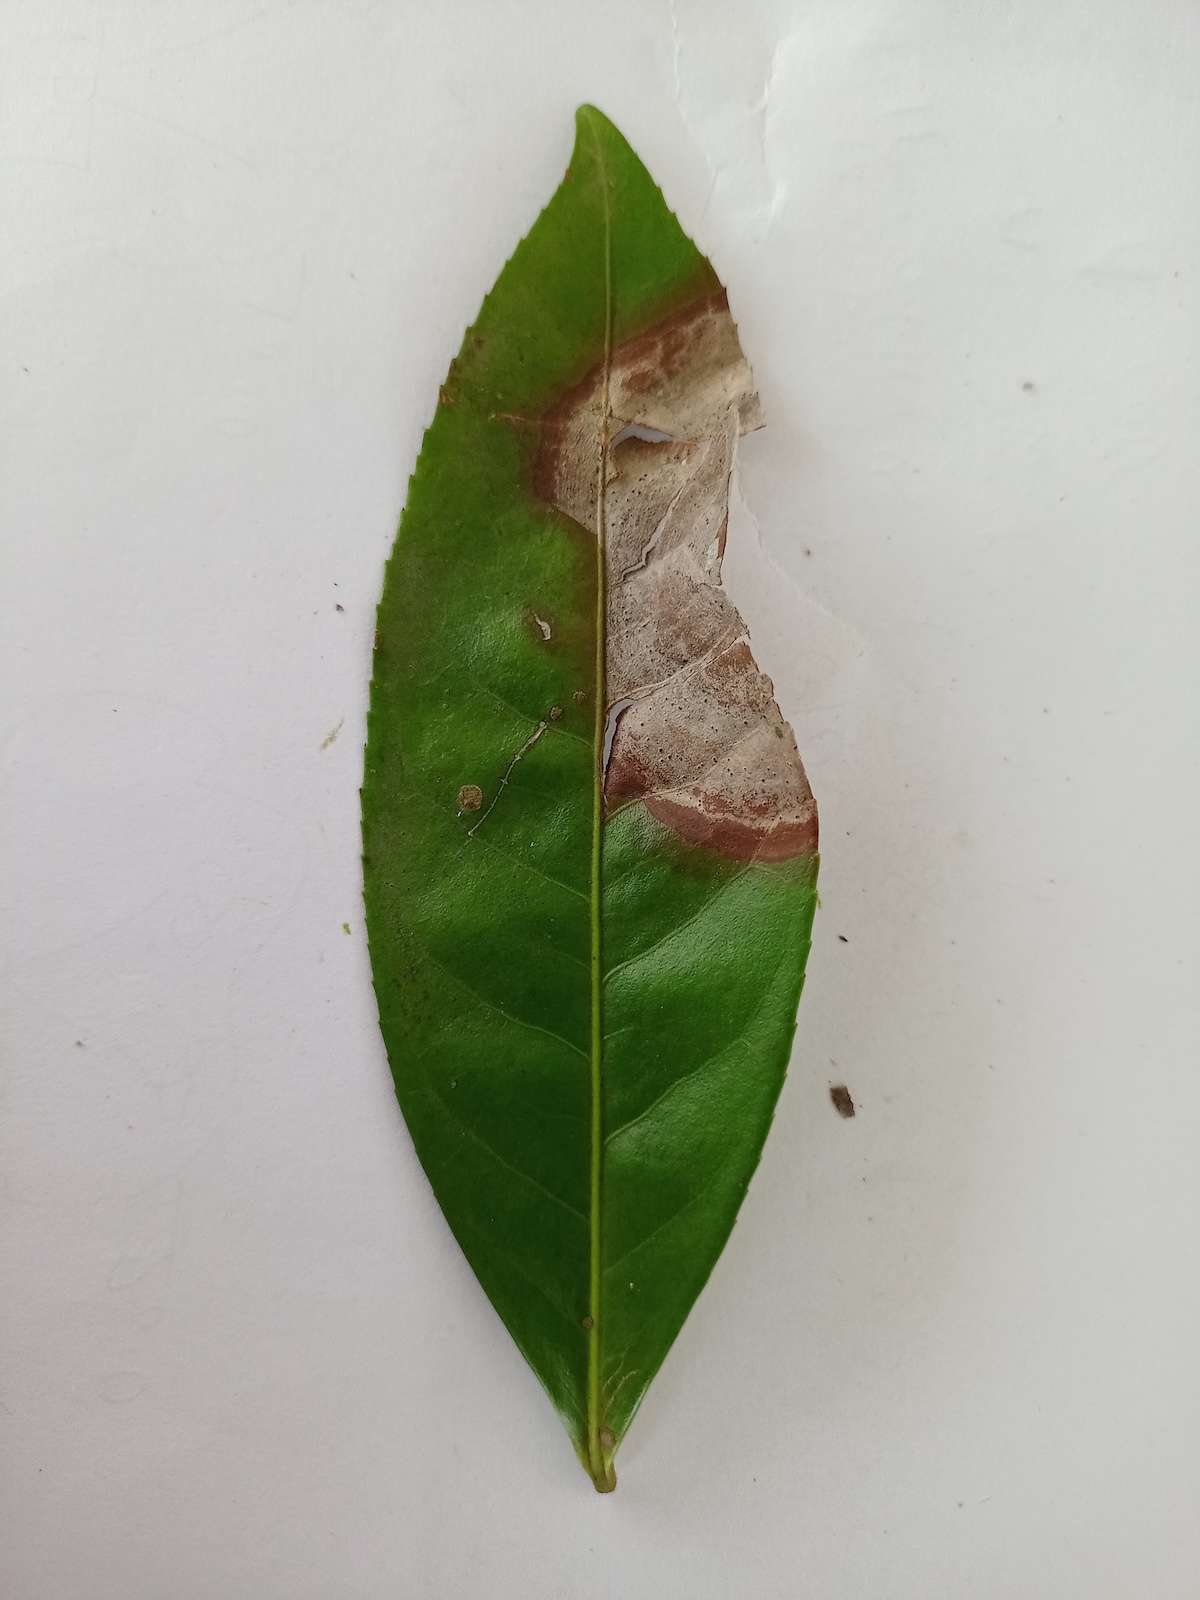
Label: Gray Blight